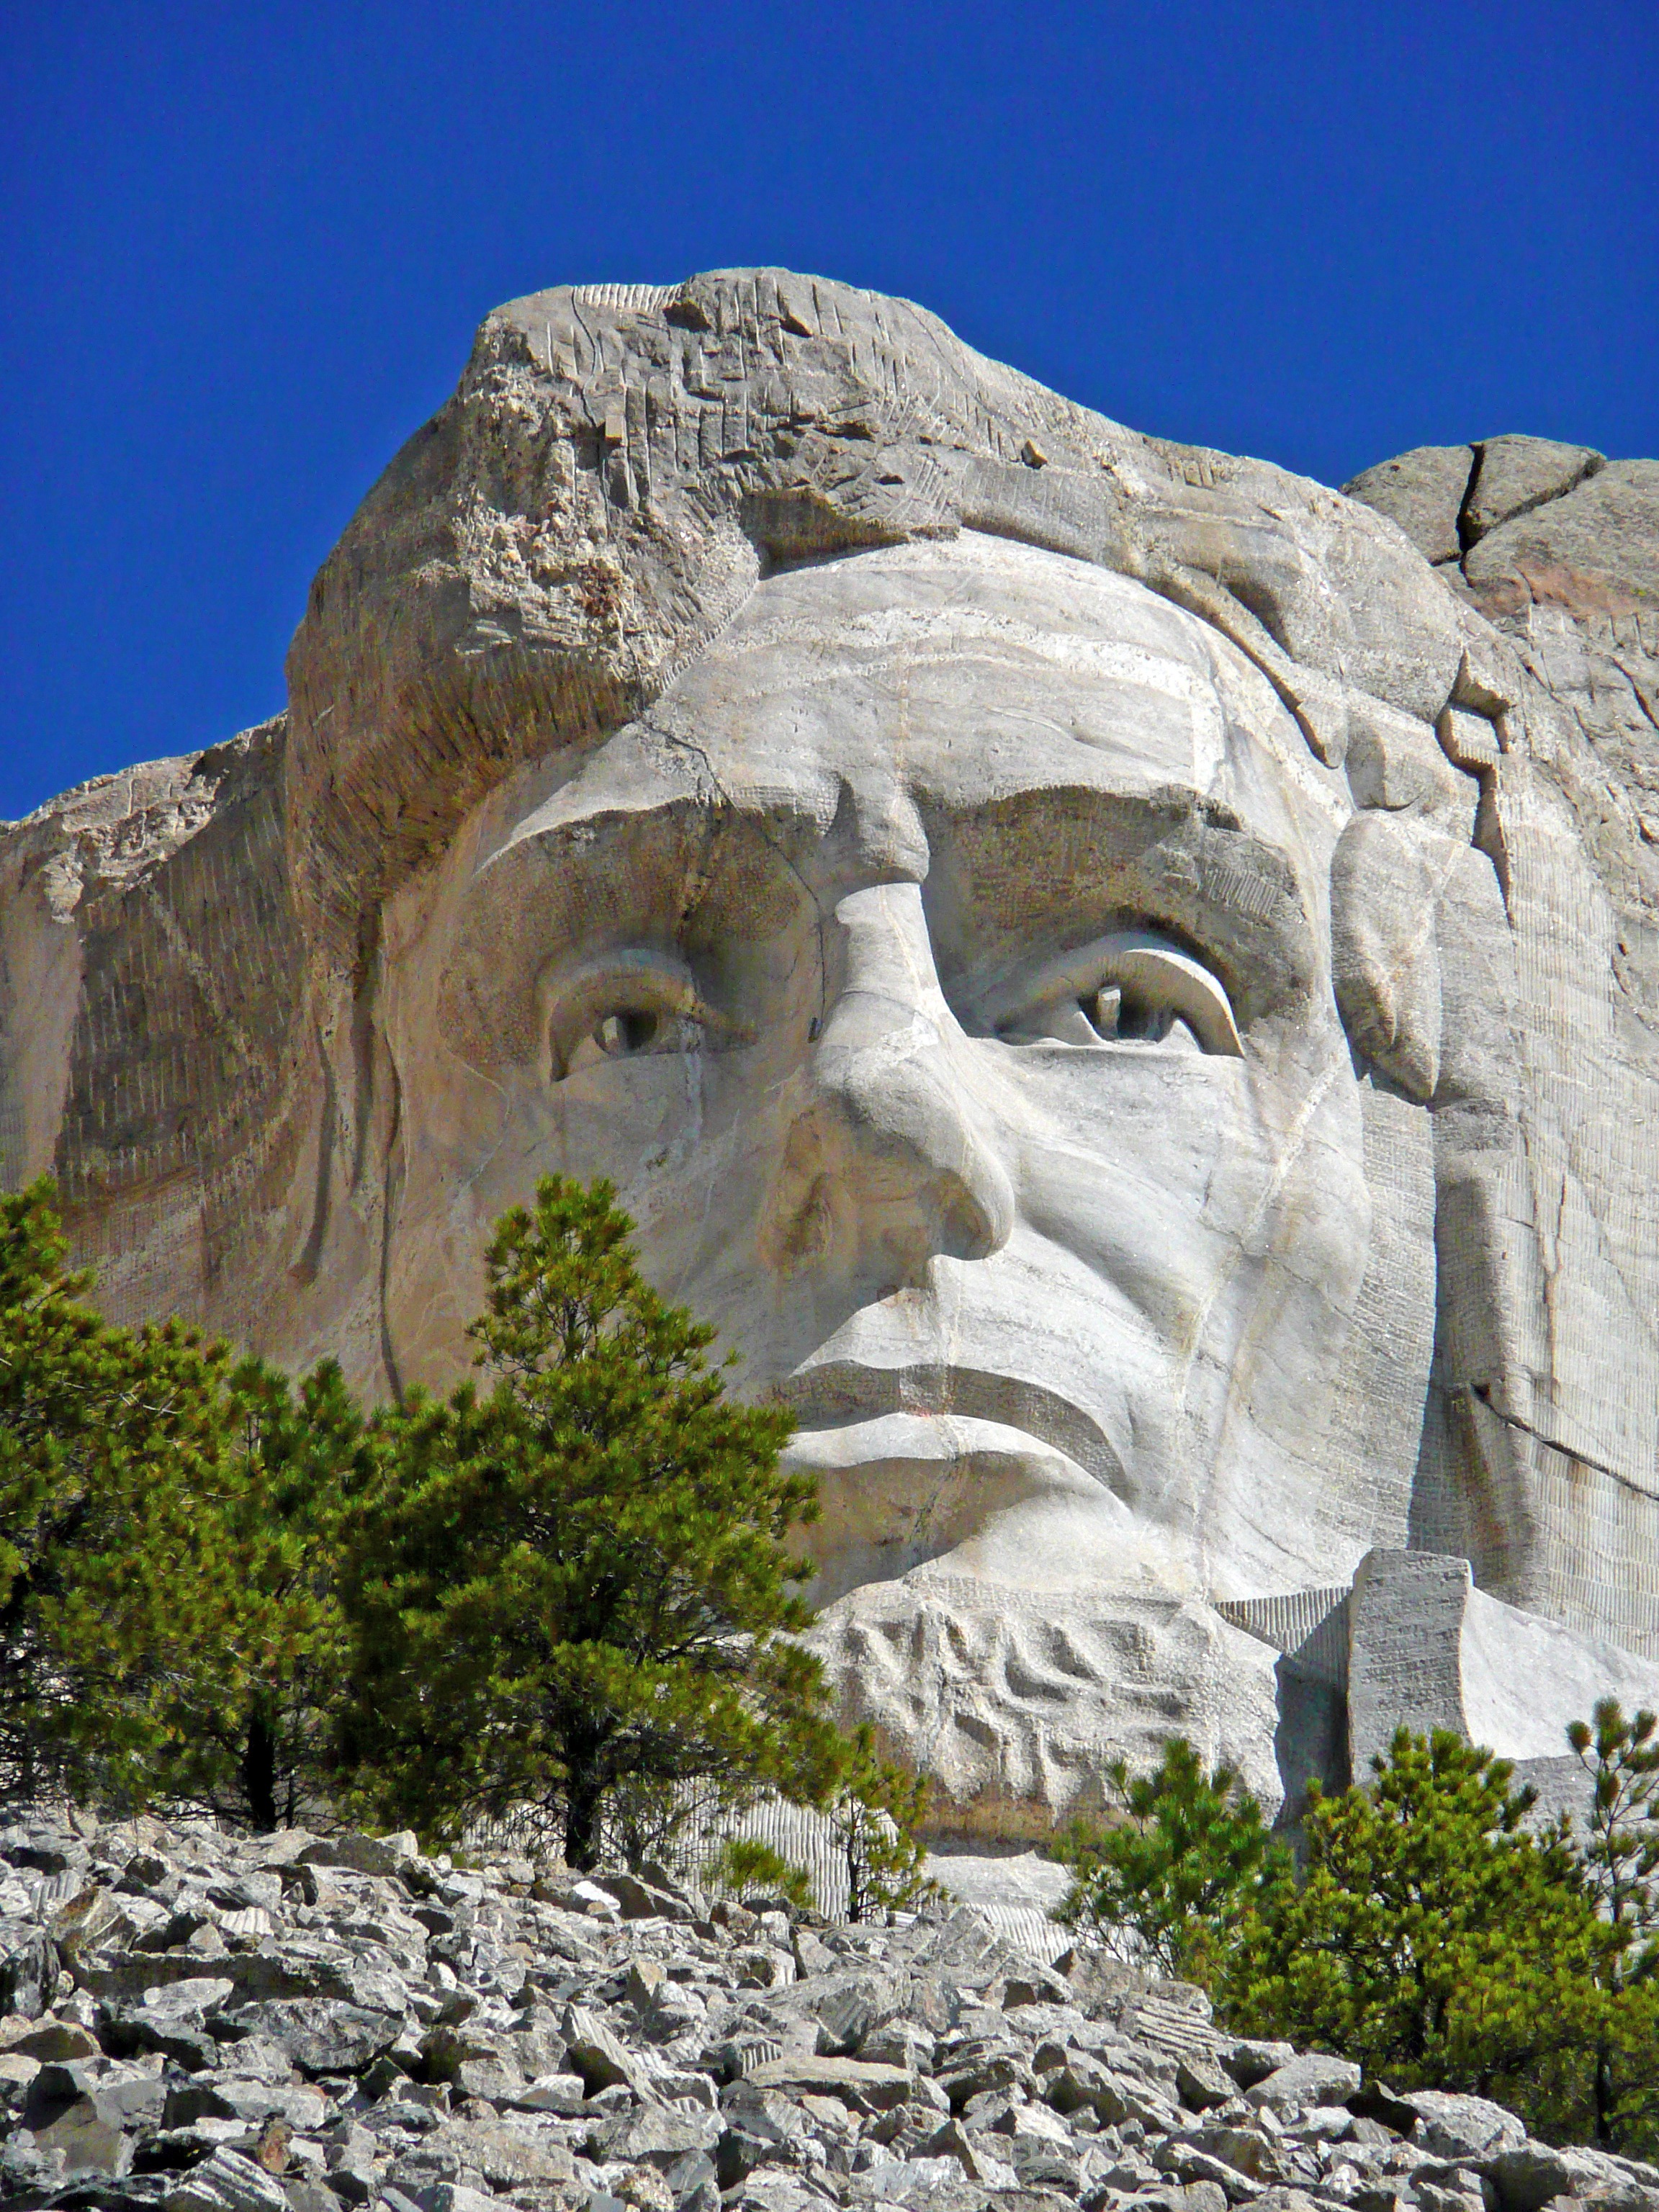
rock, architecture, monument, formation, statue, arch, usa, landmark, terrain, sculpture, memorial, art, geology, temple, ruins, badlands, tourist attraction, carving, monolith, archaeological site, abraham lincoln, ancient history, mount rushmore national monument, south dakote